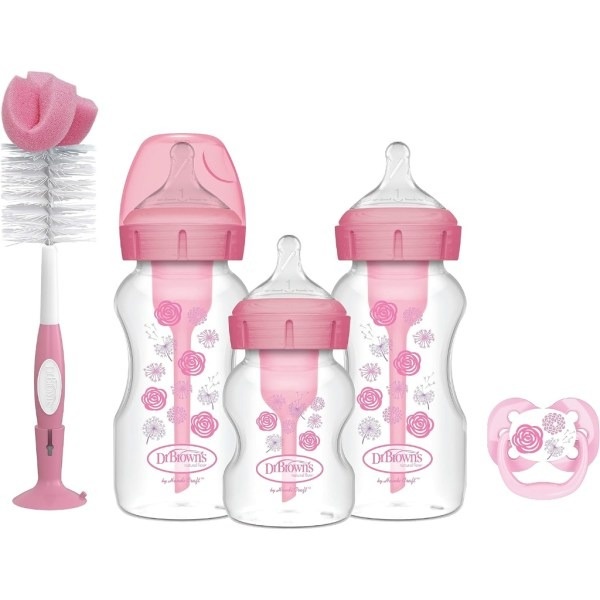
Anti-Colic Options+ Pink Baby Bottle Gift Set
The Dr. Brown's Anti-Colic Options+ Pink Baby Bottle Gift Set is the perfect starter kit for new parents. This comprehensive set includes everything you need for successful and comfortable feedings, all in a beautiful pink color scheme. Key Features: Clinically Proven to Reduce Colic: The vent system helps minimize air ingestion, which is a common cause of colic and discomfort in babies. Adaptable Vent System: Use with or without the vent to find the perfect feeding flow for your baby. Wide Neck Design: Compatible with most standard bottle warmers and sterilizers. BPA-Free: Made from high-quality, safe materials. Dishwasher Safe: Easy to clean and maintain. Leak-Proof: Ensures no messy spills. Set Includes: 2 x 270 ml Bottles 1 x 150 ml Bottle 3 x Level Teats 1 x Bottle Brush 1 x Advantage Soother (Stage 1, 0-6m) Benefits for Parents: Peace of Mind: Knowing your baby is feeding comfortably and efficiently. Convenience: The versatile vent system allows you to adapt to your baby's changing needs. Easy Cleaning: The dishwasher-safe design makes bottle care a breeze. Benefits for Baby: Reduced Discomfort: Minimizes colic, spit-up, and gas for a happier baby. Easier Digestion: Helps prevent air ingestion, promoting better digestion. Natural Feeding Experience: The wide-base nipple promotes a more natural latch and feeding motion. Give your baby the best feeding experience with the Dr. Brown's Anti-Colic Options+ Pink Baby Bottle Gift Set. Shop now and make mealtimes a breeze!
Brand: DR BROWN
Category: Baby & Toddler > Nursing & Feeding > Feeding Essentials > Baby Bottles > Anti Colic Bottles